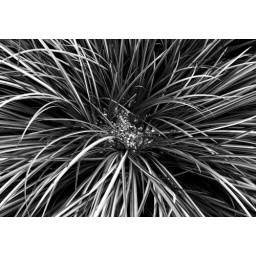
Taken at the RHS &amp;quot;Greener Gardening Show&amp;quot;, March 09. A black and white attempt, fiddled with in PS